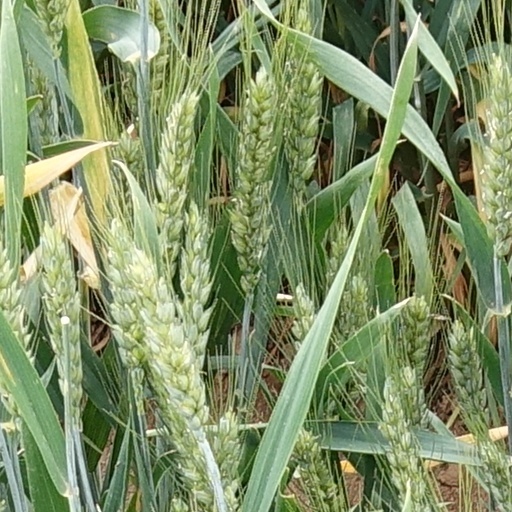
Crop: wheat